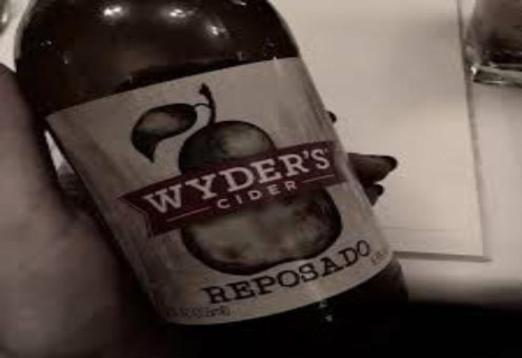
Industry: Food